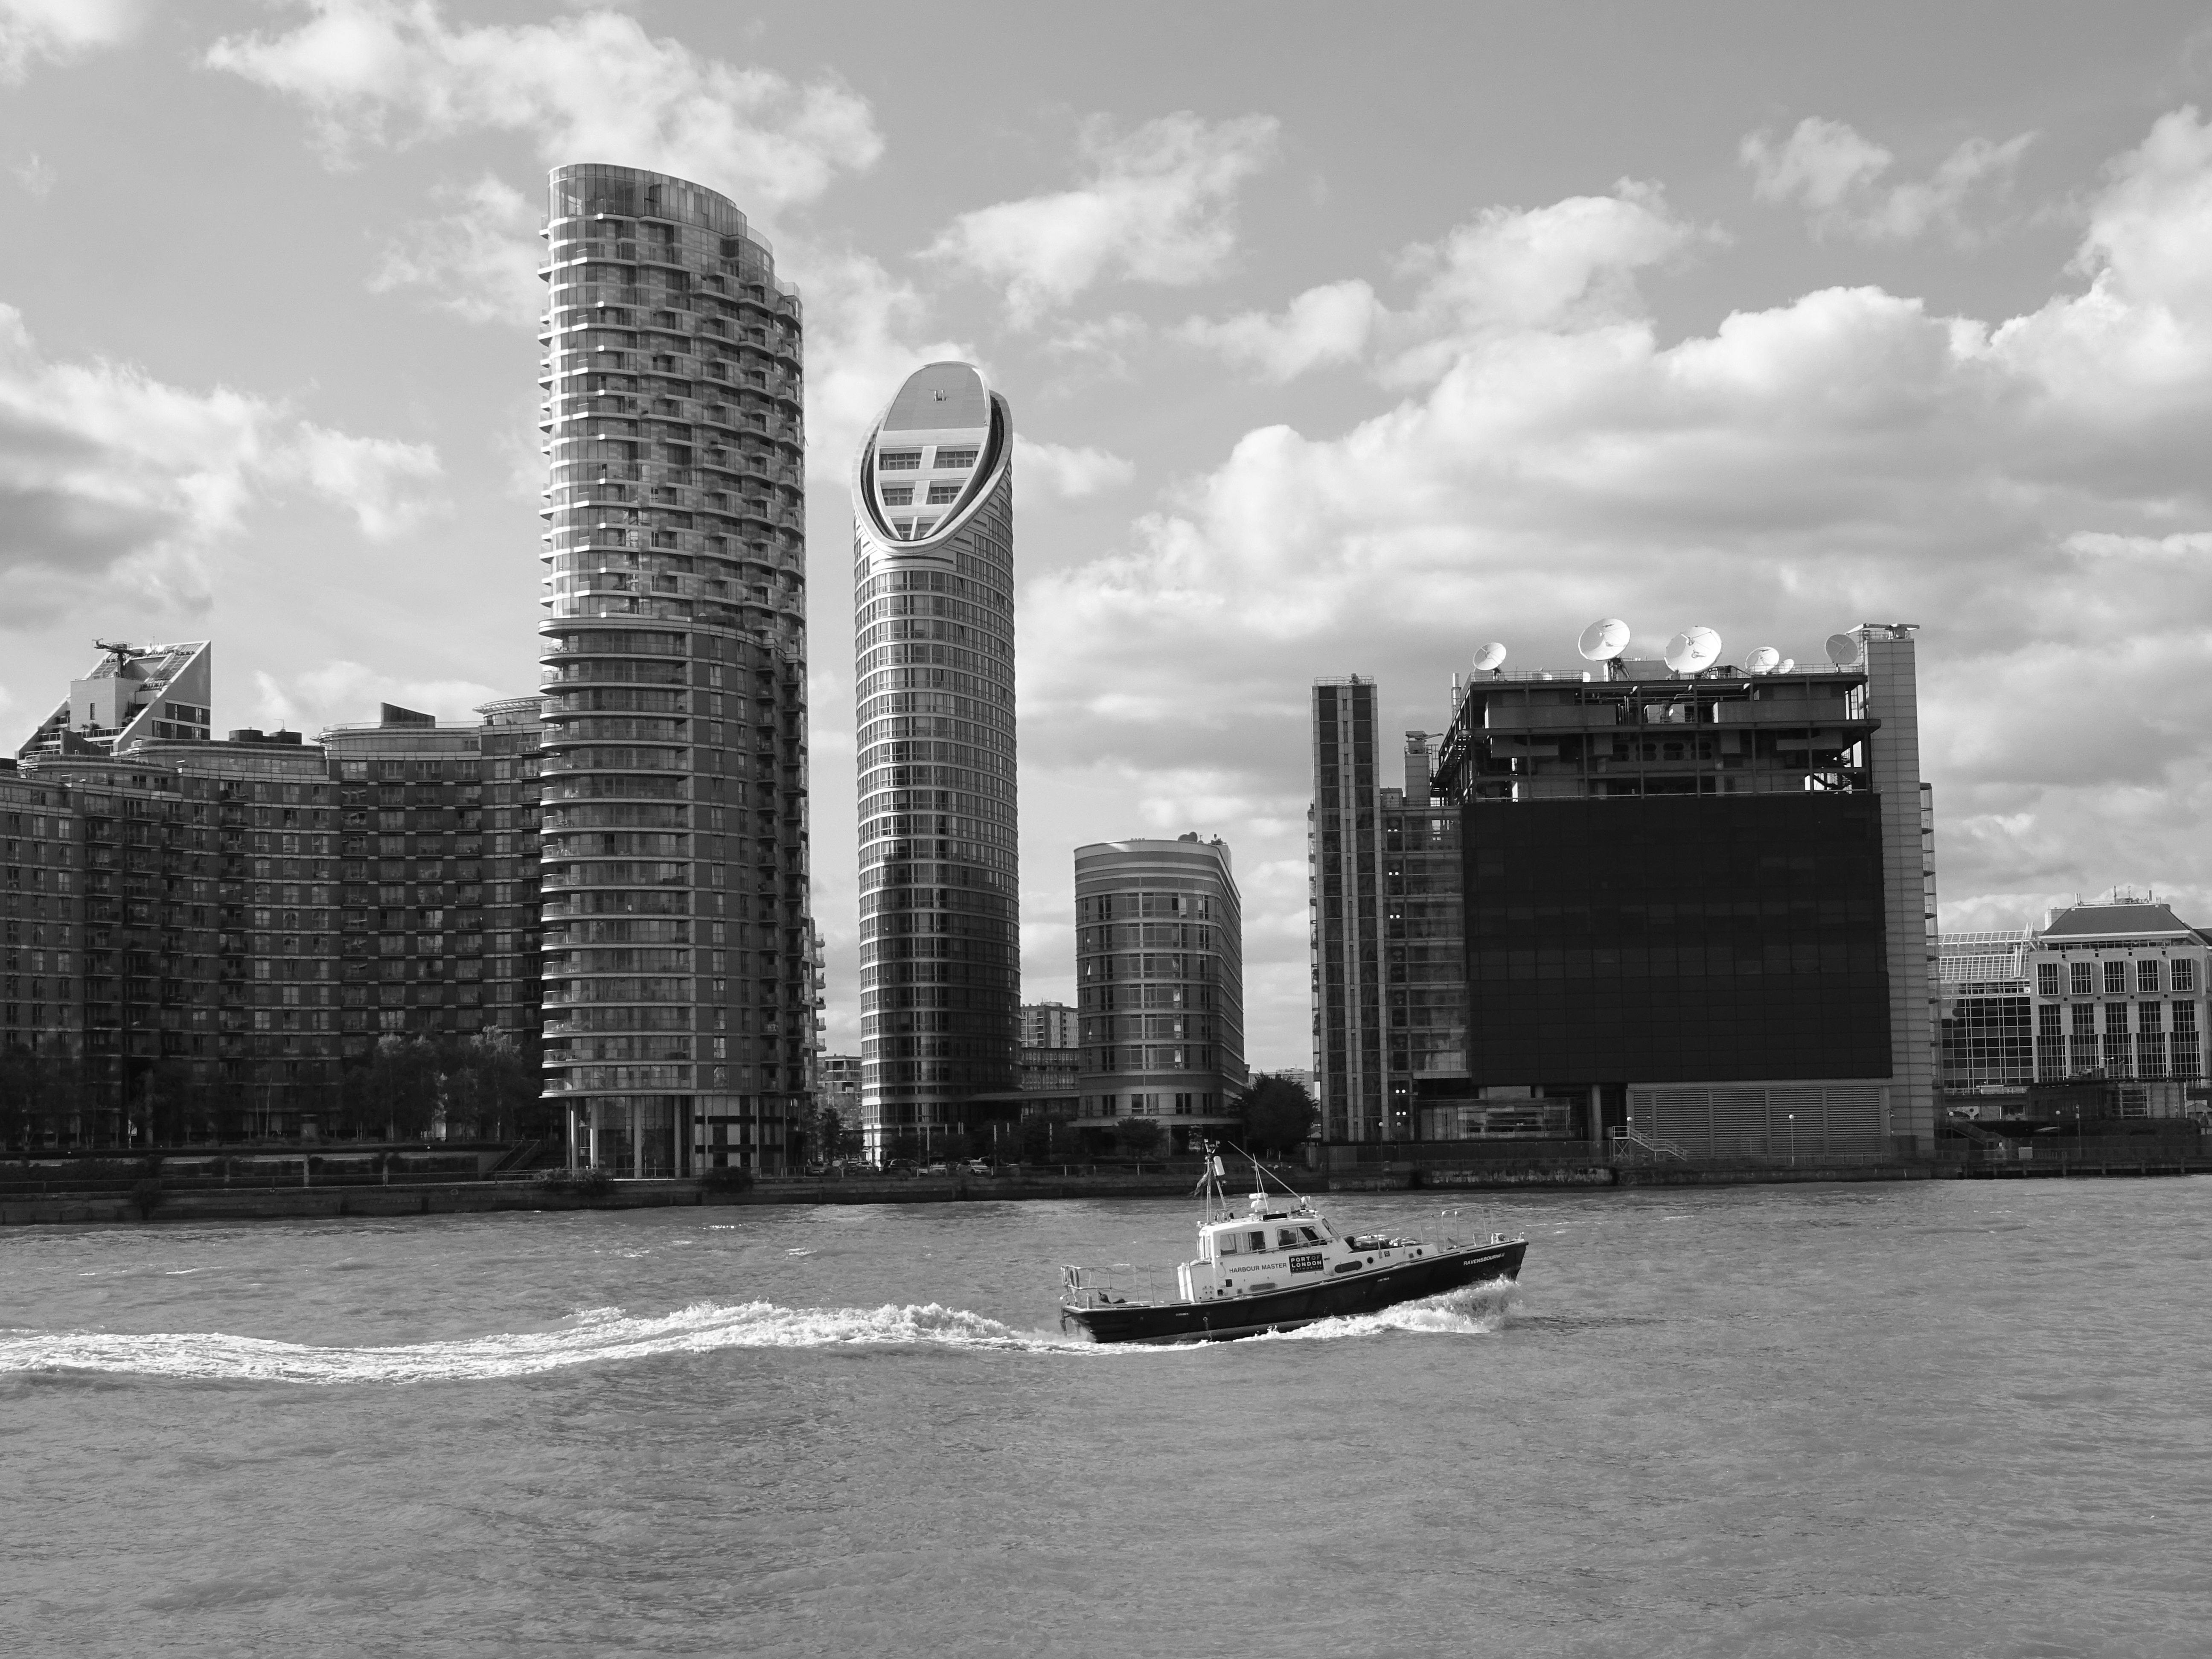
metropolitan area, city, white, skyscraper, metropolis, water transportation, skyline, tower block, human settlement, urban area, landmark, cityscape, black and white, daytime, sky, river, architecture, waterway, snapshot, water, vehicle, downtown, boat, building, photography, monochrome photography, cloud, monochrome, tower, channel, watercraft, style, world, boating